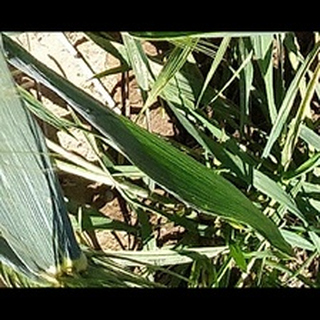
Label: healthy_wheat